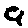
Label: 9